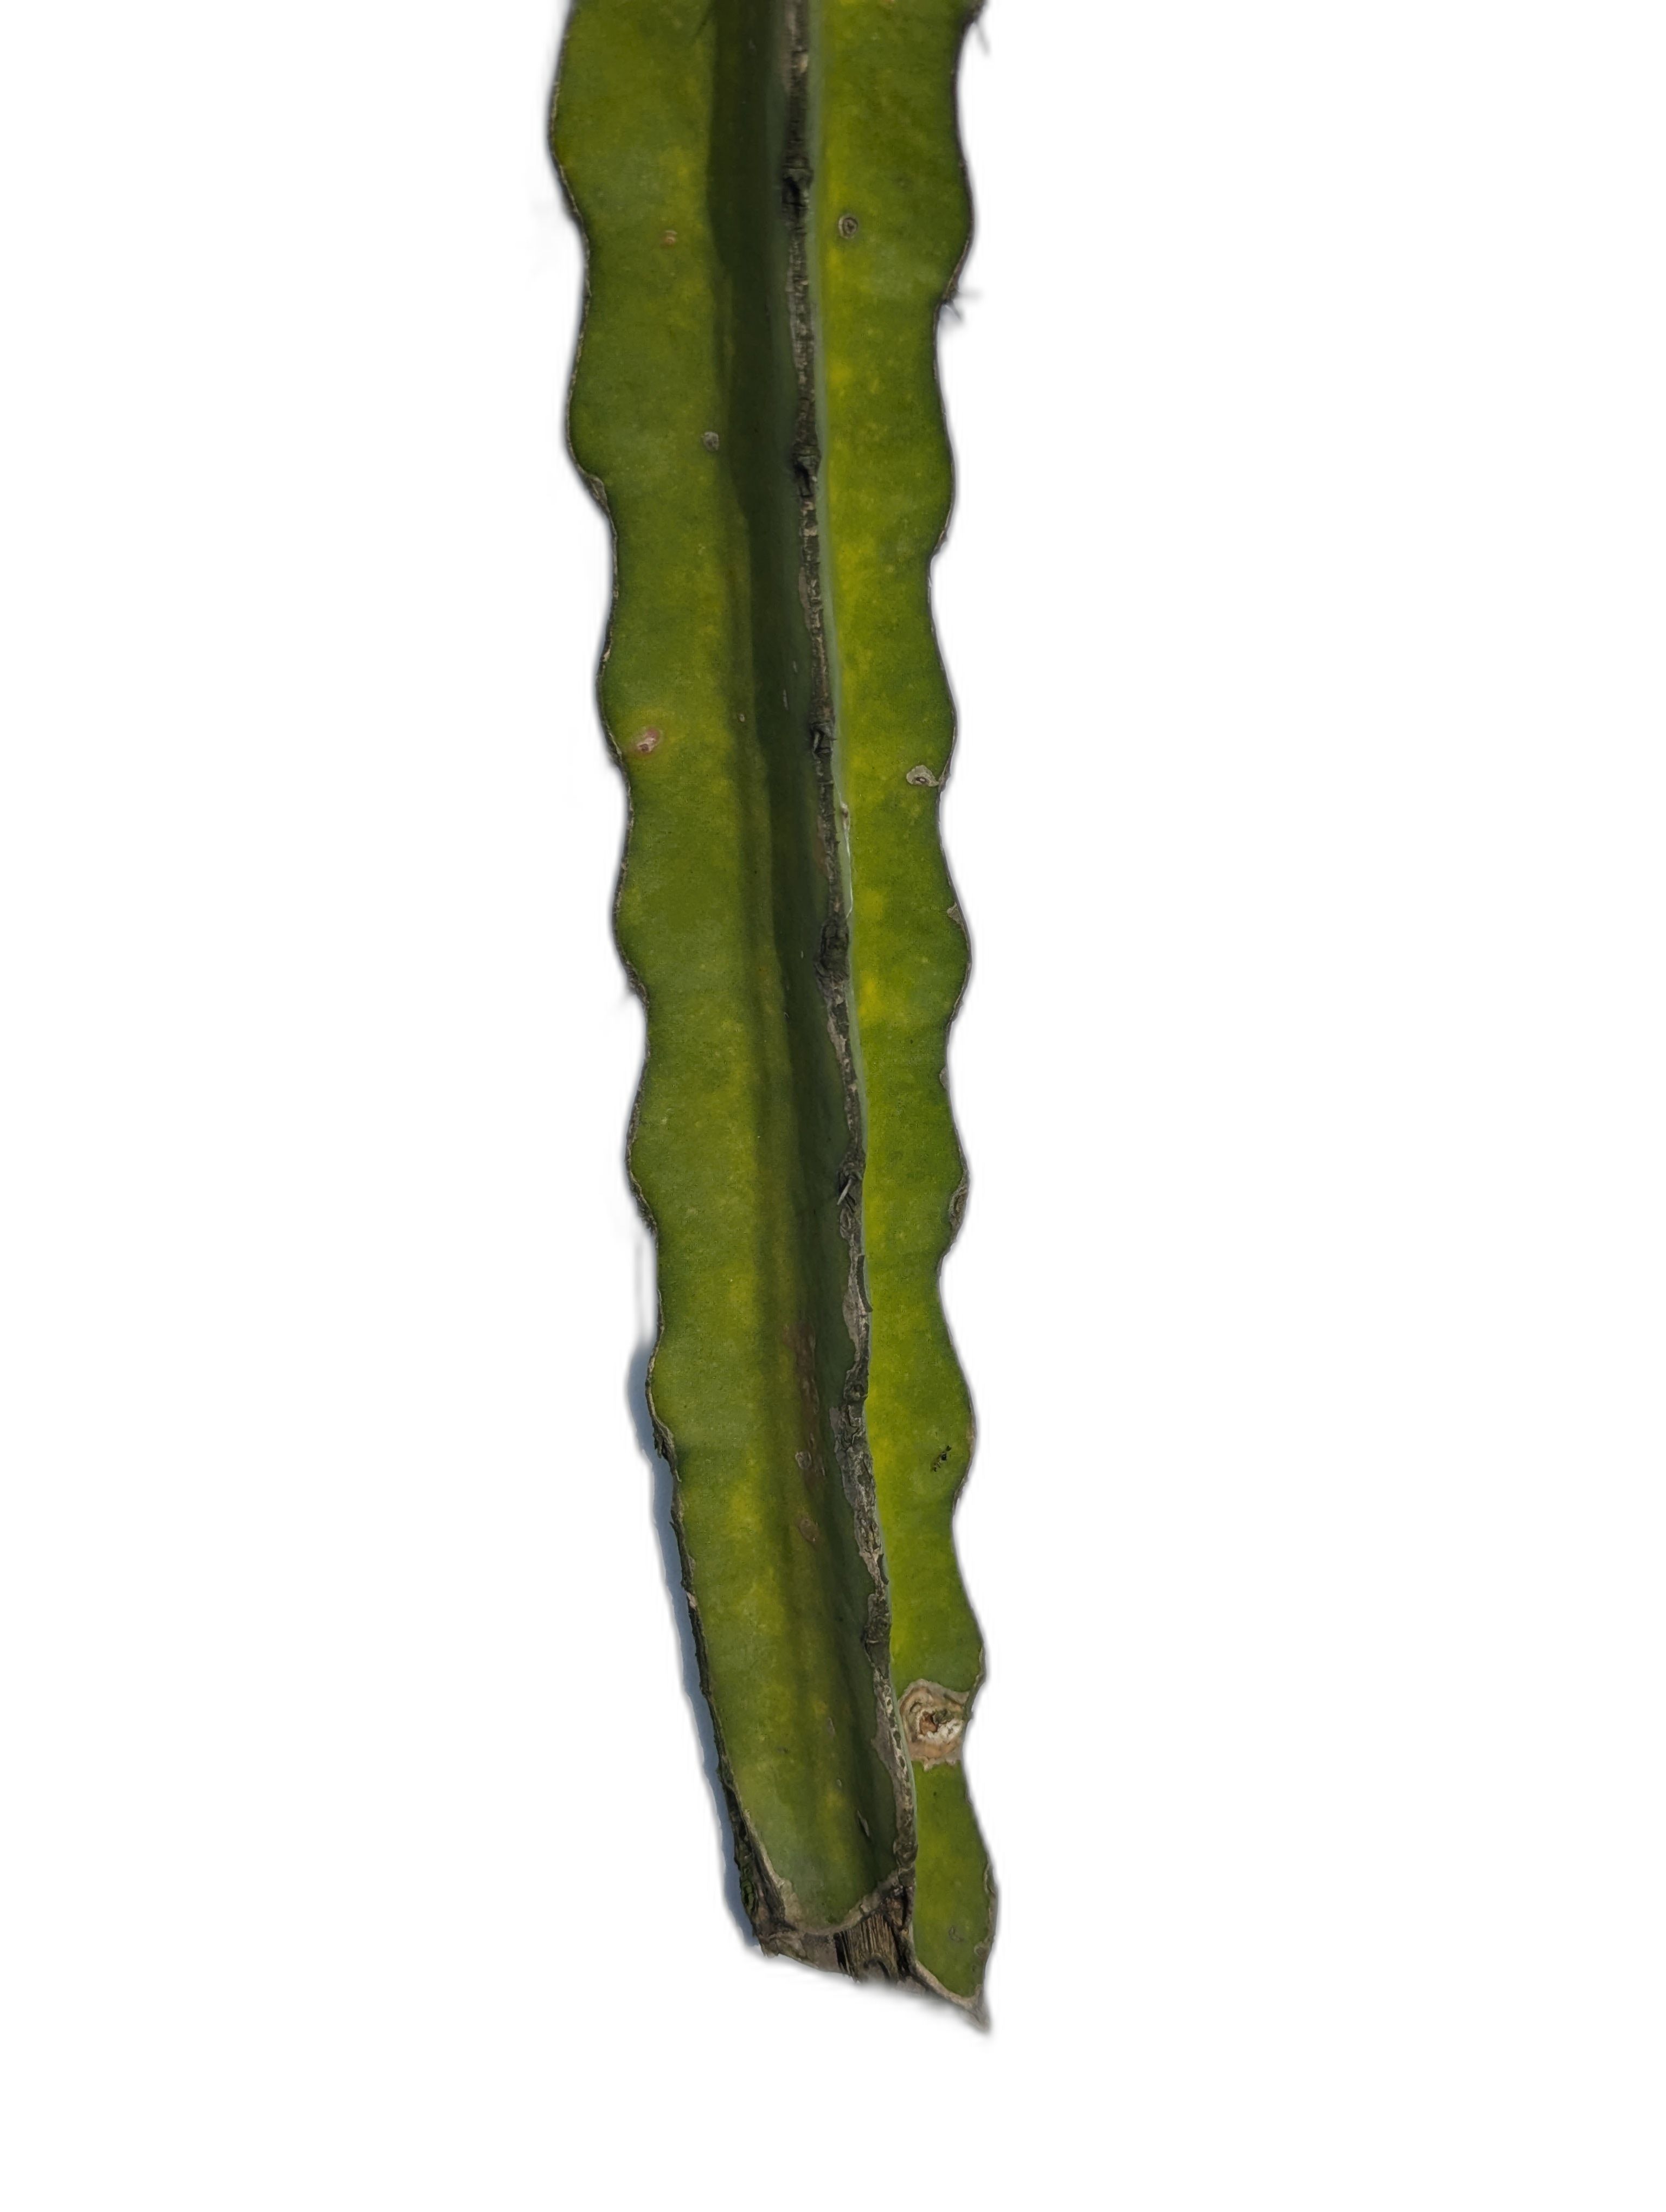
Label: Good leaf